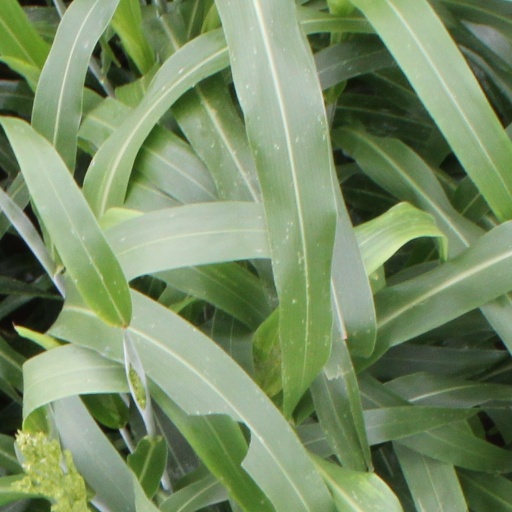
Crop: sorghum